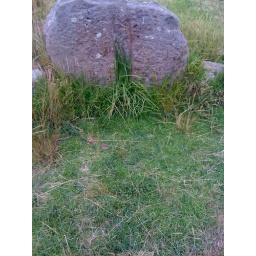
The Incas carved drainage channels in the rocks that made up the walls of the Moray terraces.